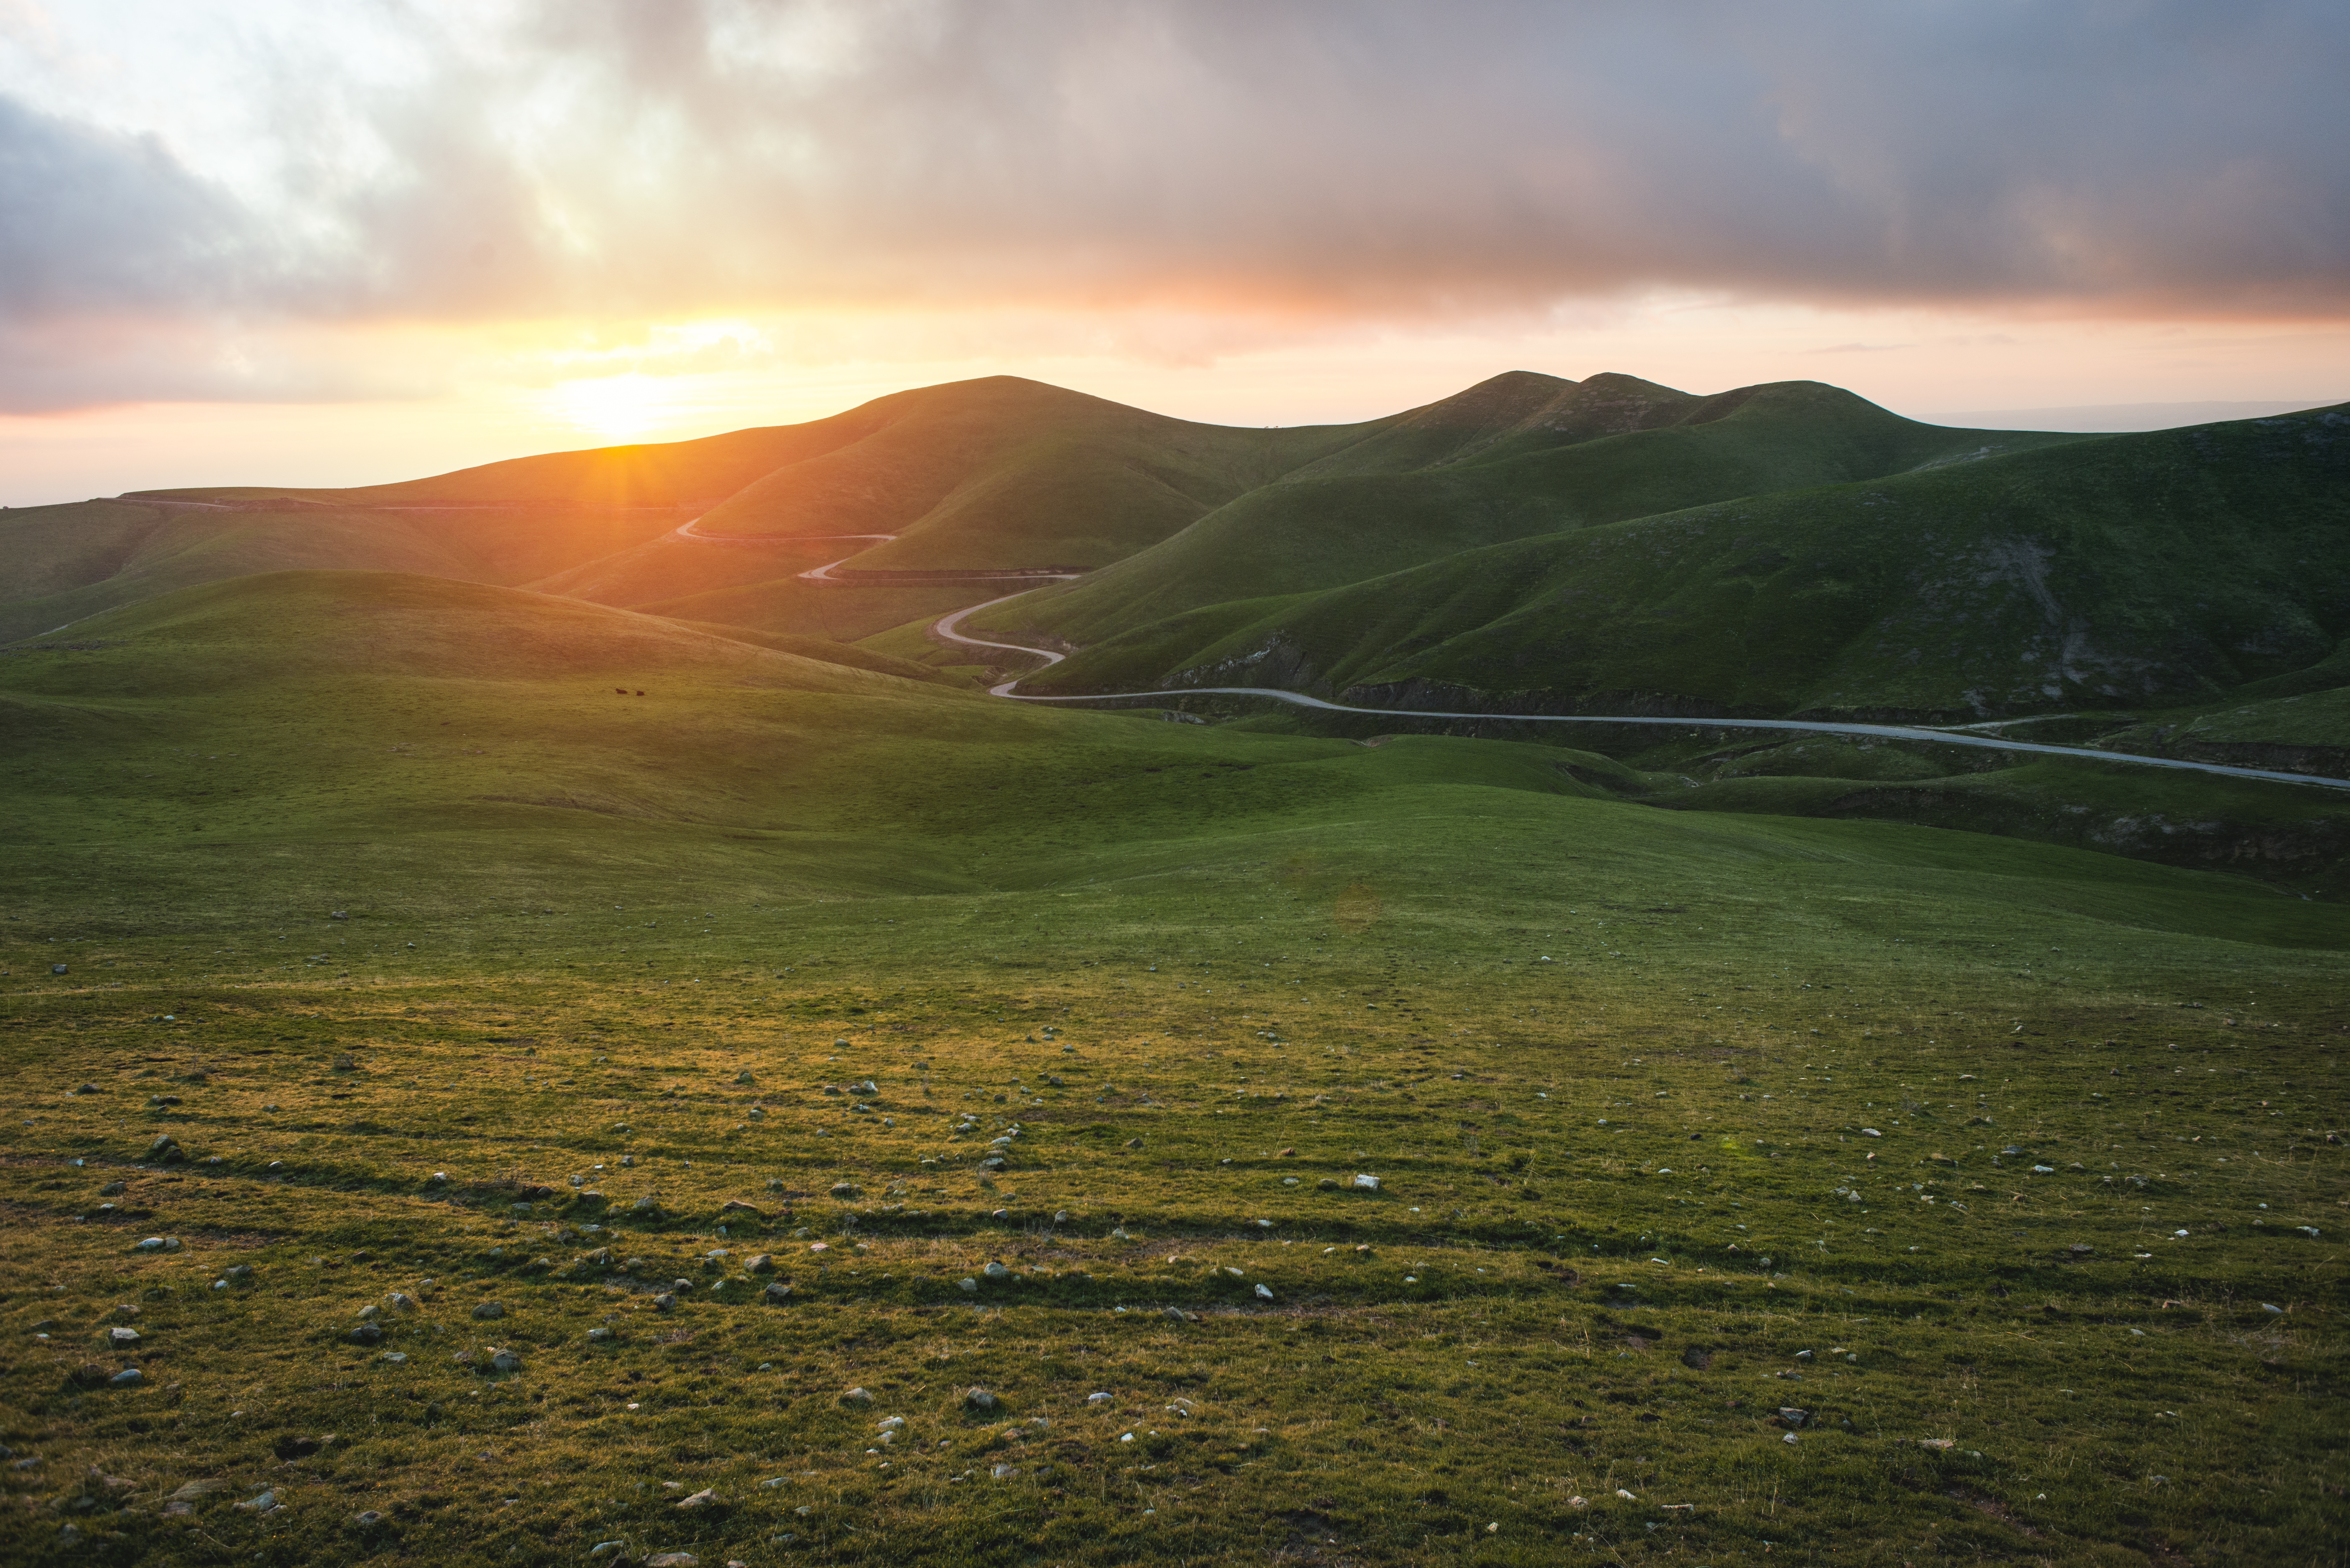
landscape, nature, grass, horizon, wilderness, mountain, cloud, sky, sunrise, sunset, mist, field, meadow, prairie, sunlight, morning, hill, lake, dawn, valley, mountain range, solitude, travel, dusk, remote, evening, highland, plain, grassland, plateau, fell, habitat, loch, rural area, landform, geographical feature, atmospheric phenomenon, mountainous landforms